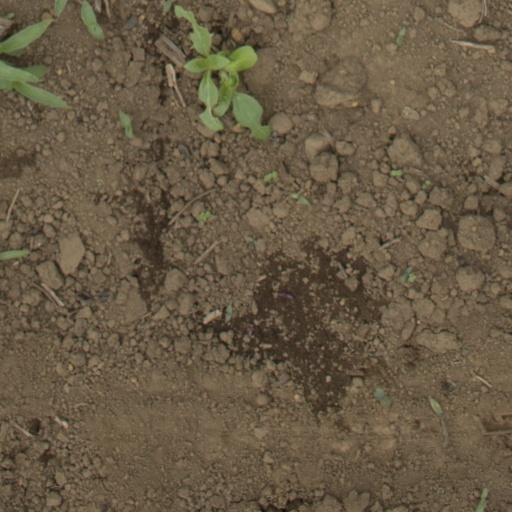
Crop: Jerusalem artichoke